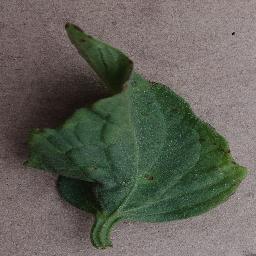
Label: Tomato___Bacterial_spot